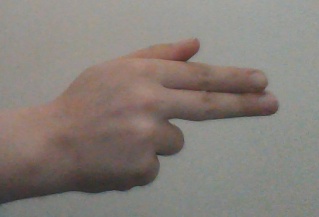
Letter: ghain